VLS-1 V03

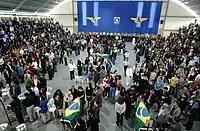
Funeral service held on August 27, 2003

The Military Police Inquiry was opened on August 26, 2003, and the Technical Investigation Commission was appointed on August 28, 2003. The investigation involved Russia at the request of the Ministry of Defense, and was answered by sending six technicians from the Russian Aerospace Agency. The families of the victims have even called for an independent investigation, something that the then president Lula has not commented on, but he has announced that he would send a bill to compensate the victims' families. A Special Commission of the House of Representatives visited the base on October 20. The compensation was approved by the House on October 28, 2003. Despite evidence of French espionage in Maranhão, no evidence of sabotage was found.